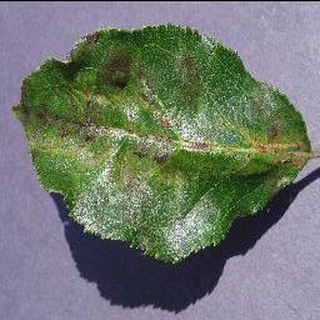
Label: apple_apple_scab